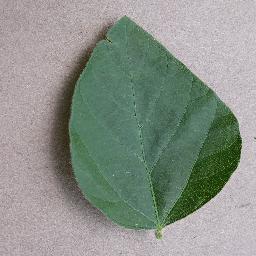
Label: Soybean___healthy